Short SB.4 Sherpa

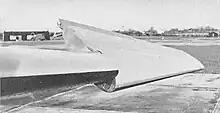
Rotated wingtip

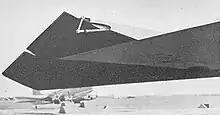
Rotated wingtip (from below and behind)

The Short SB.4 Sherpa was an experimental aircraft, featuring an unusual aero-isoclinic wing. This radical wing configuration was designed to maintain a constant angle of incidence regardless of flexing, by placing the torsion box well back in the wing so that the air loads, acting in the region of the quarter-chord line, have a considerable moment arm about it. The torsional instability and tip stalling characteristics of conventional swept wings were recognised at the time, together with their tendency to aileron-reversal and flutter at high speed; the aero-isoclinic wing was designed to specifically prevent these undesirable effects.